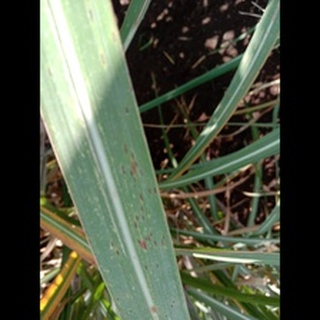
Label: sugarcane_rust